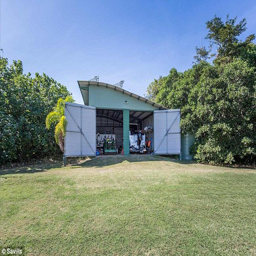
a tractor and a lawn mower , both listed , come with the property